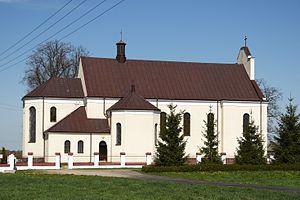
Rogotwórsk est un village polonais de la gmina de Drobin dans la powiat de Płock de la voïvodie de Mazovie dans le centre-est de la Pologne.